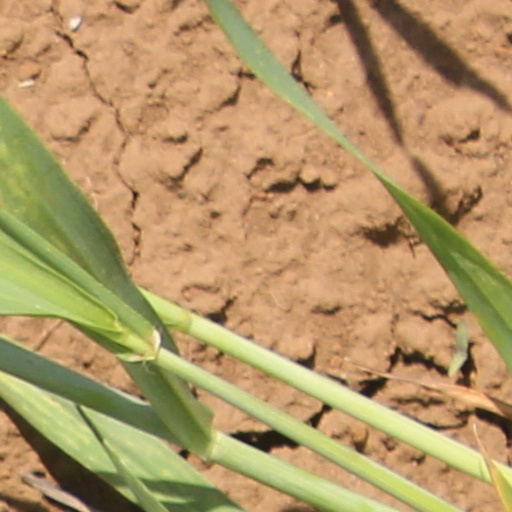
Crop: wheat